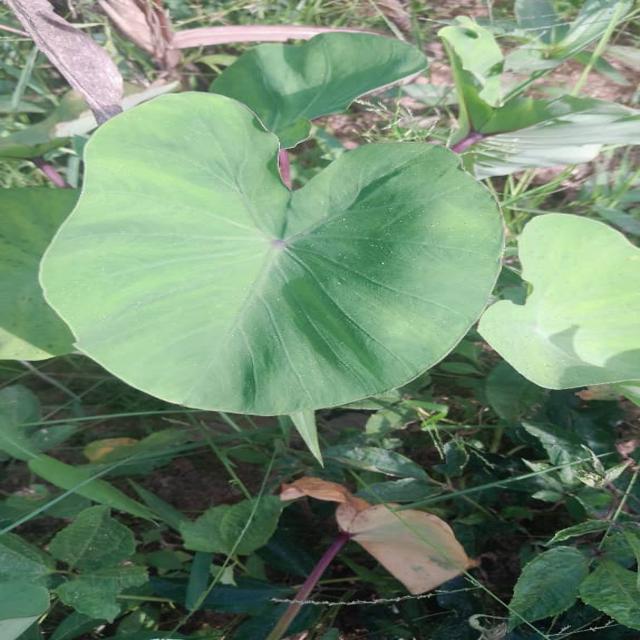
Label: Healthy